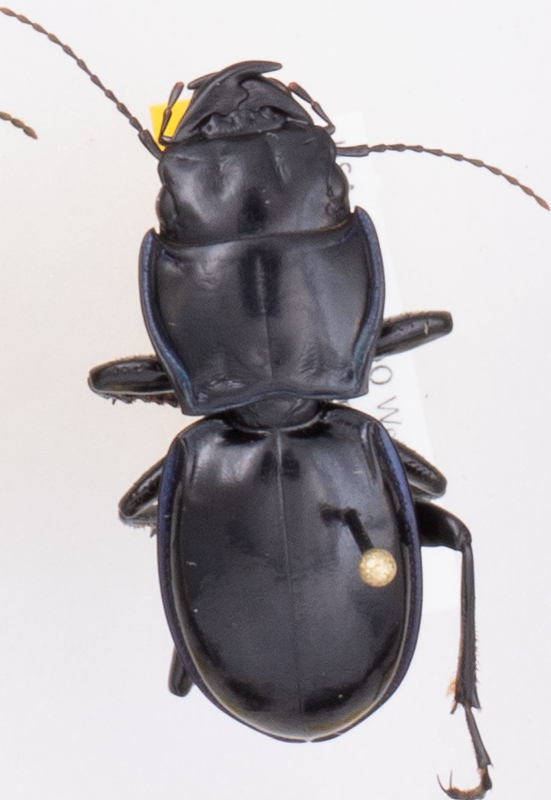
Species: Pasimachus elongatus
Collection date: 2018-06-07
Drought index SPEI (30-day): -0.288
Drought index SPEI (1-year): -0.02
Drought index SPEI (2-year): -0.372